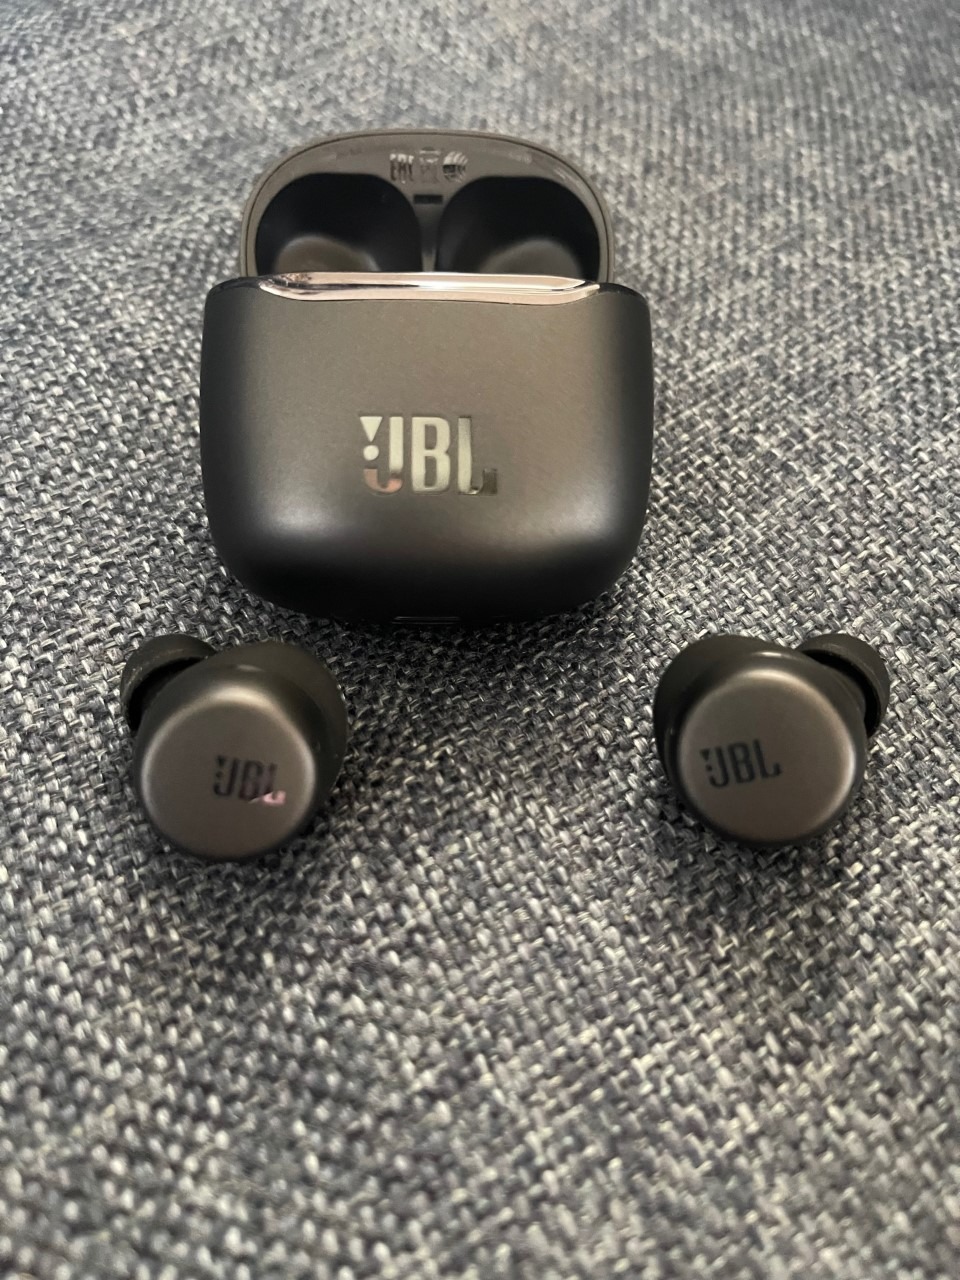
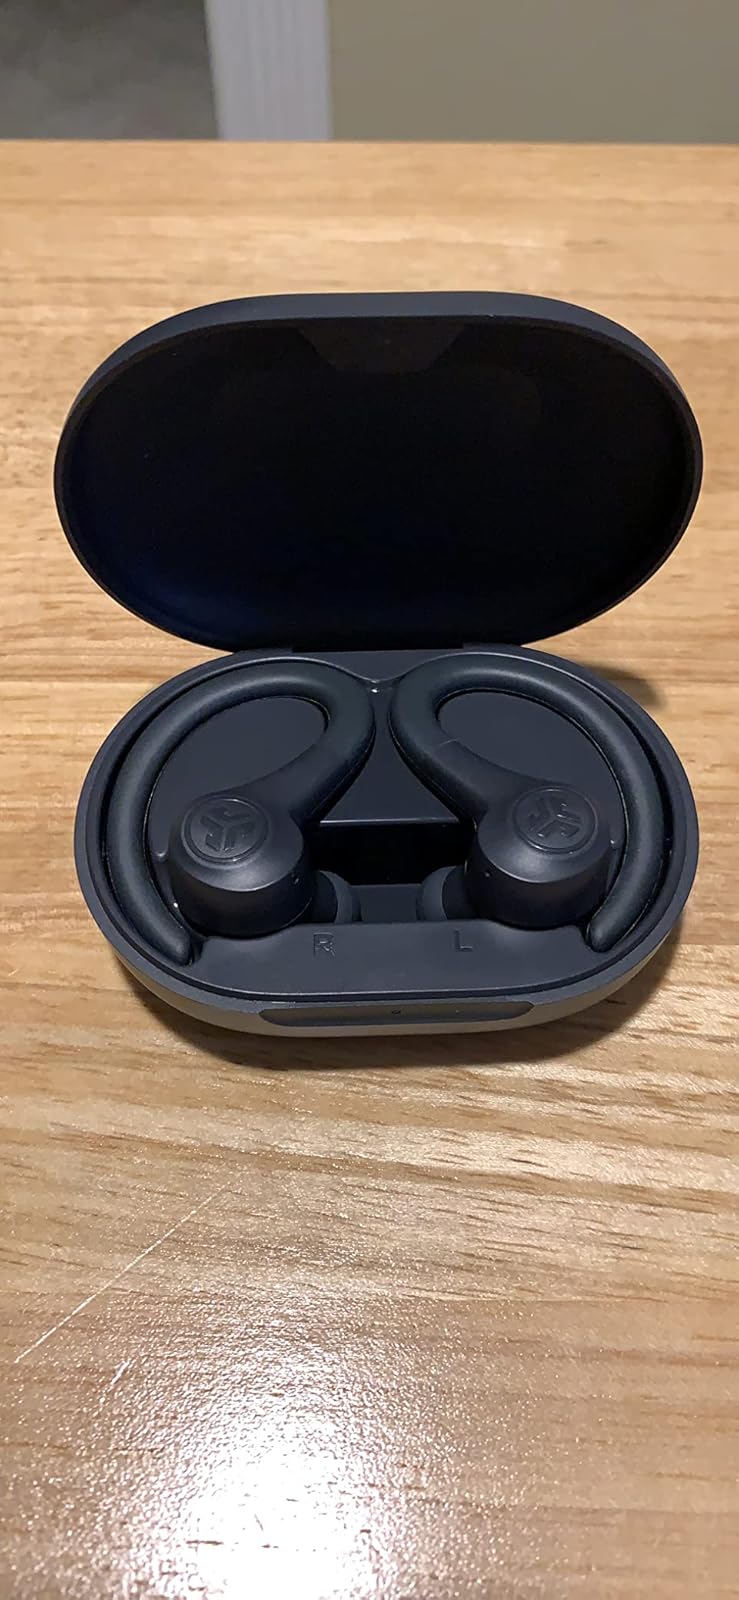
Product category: earbuds
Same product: no